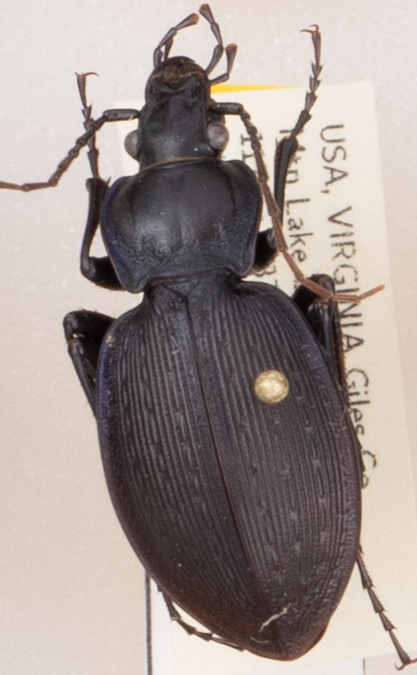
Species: Carabus goryi
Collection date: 2019-08-27
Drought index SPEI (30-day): -0.764
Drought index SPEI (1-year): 1.69
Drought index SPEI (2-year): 1.69